The Four-Bit Man

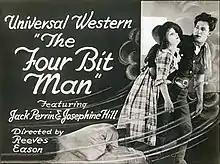
Lobby card

The Four-Bit Man is a 1919 American short silent Western film directed by B. Reeves Eason.